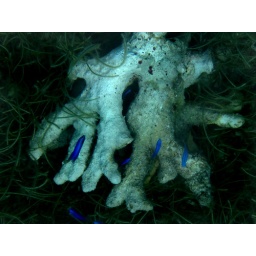
Little blue fish in Balicasag